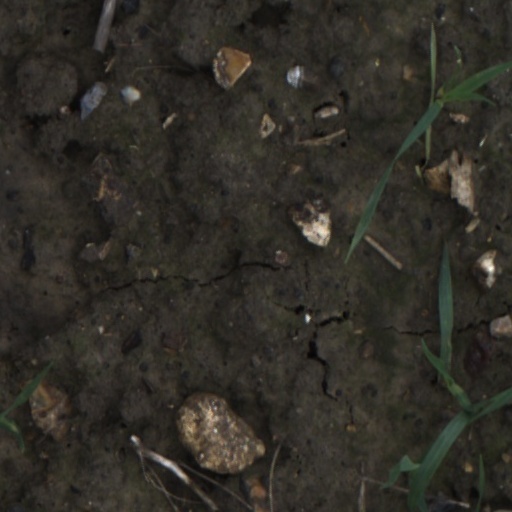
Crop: wheat